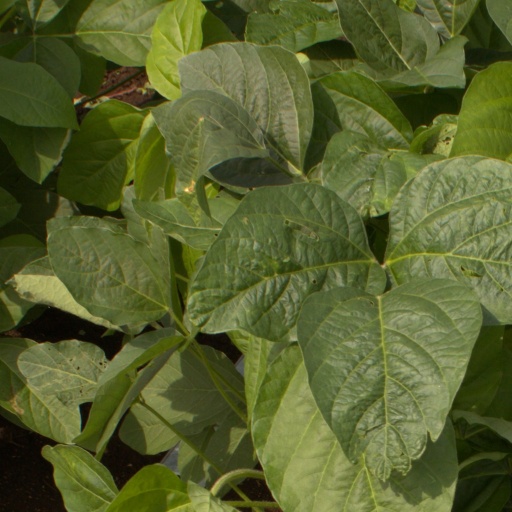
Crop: soybean